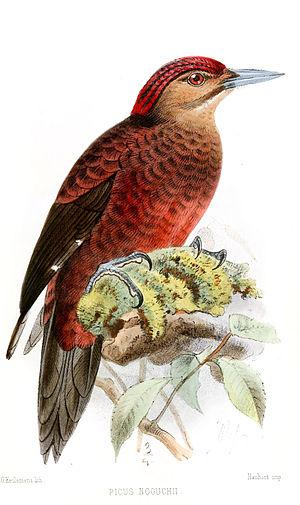
Le Pic d'Okinawa est une espèce d'oiseaux de la famille des picidés endémique de l'île d'Okinawa Honto dans l'archipel d'Okinawa. Il a longtemps été considéré comme appartenant au genre monotypique Sapheopipo. Considéré comme en danger critique d'extinction et comme la plus rare espèce de pic vivante, il est classé au Japon comme monument naturel spécial depuis 1977, et sur la liste rouge nationale depuis 1993.